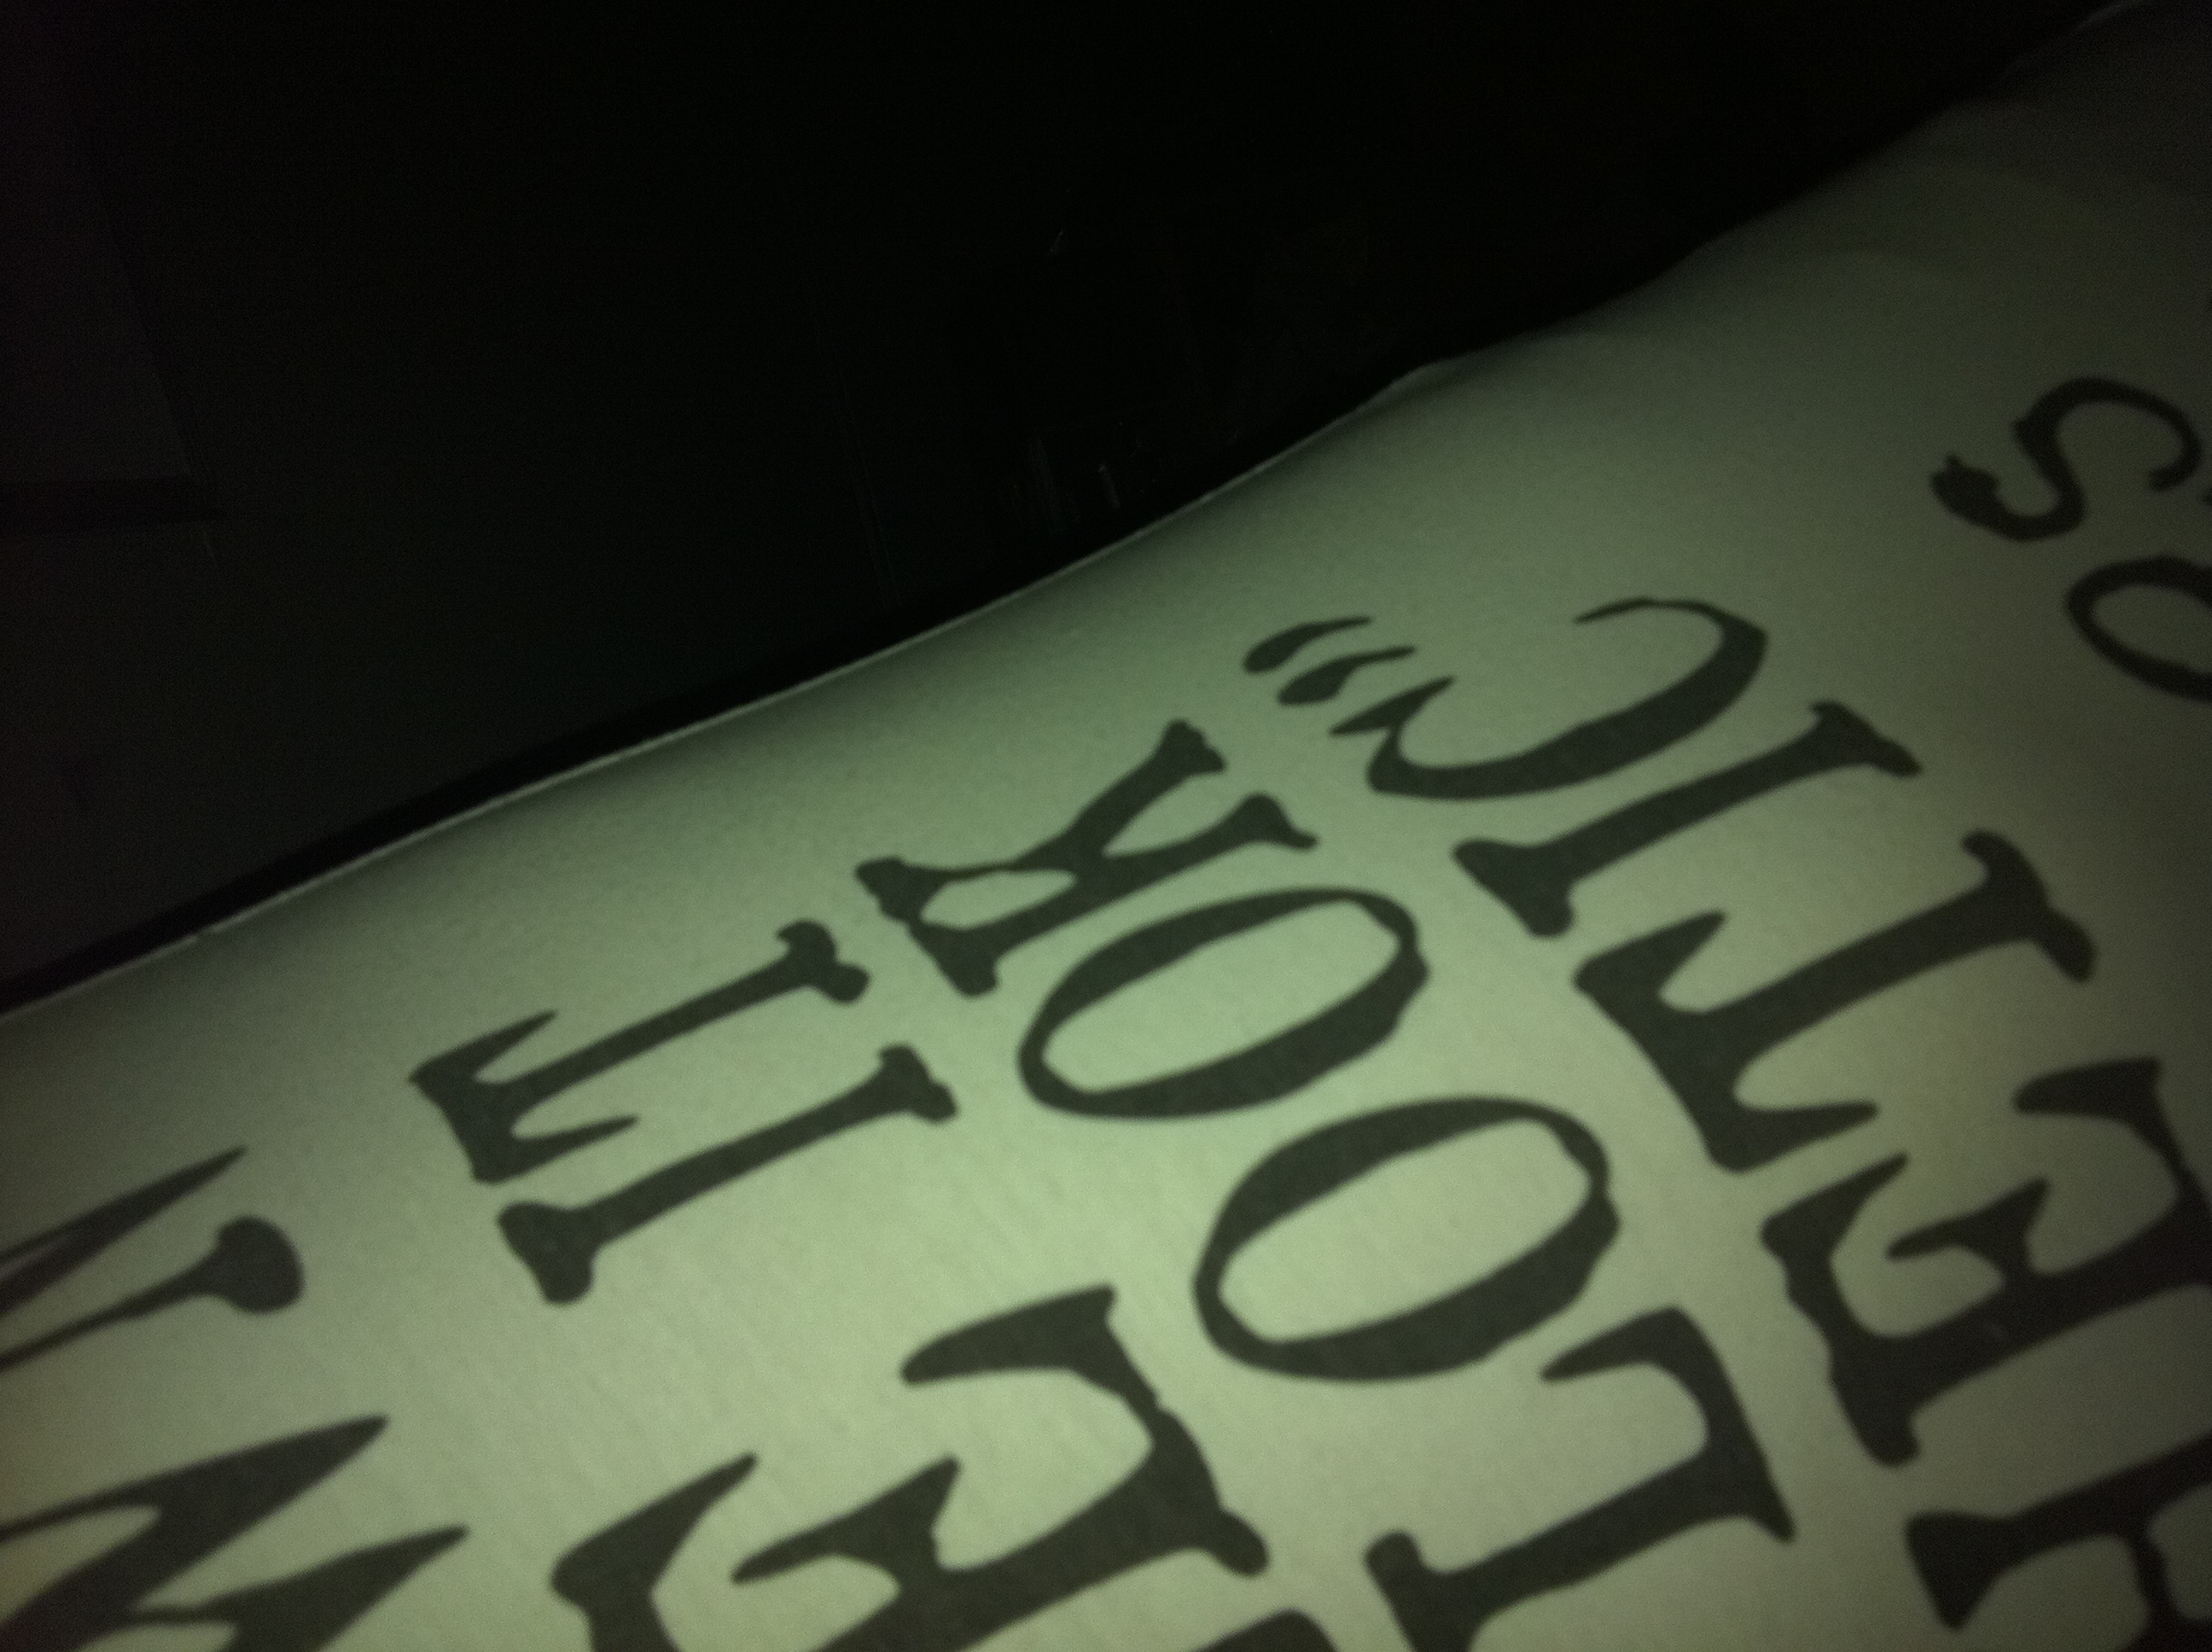Question: Oh my God! Maybe because there are letters on it maybe that's green and maybe the back is white then. I don't know. I don't care either, but thank you anyway. I appreciate it.
Answer: unanswerable